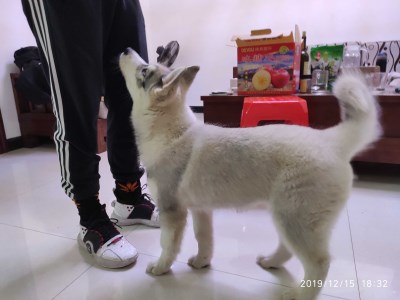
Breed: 1160-n000003-Siberian_husky